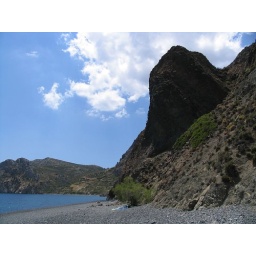
black stone beach &amp;quot;Mavra Voila&amp;quot; near Emporio